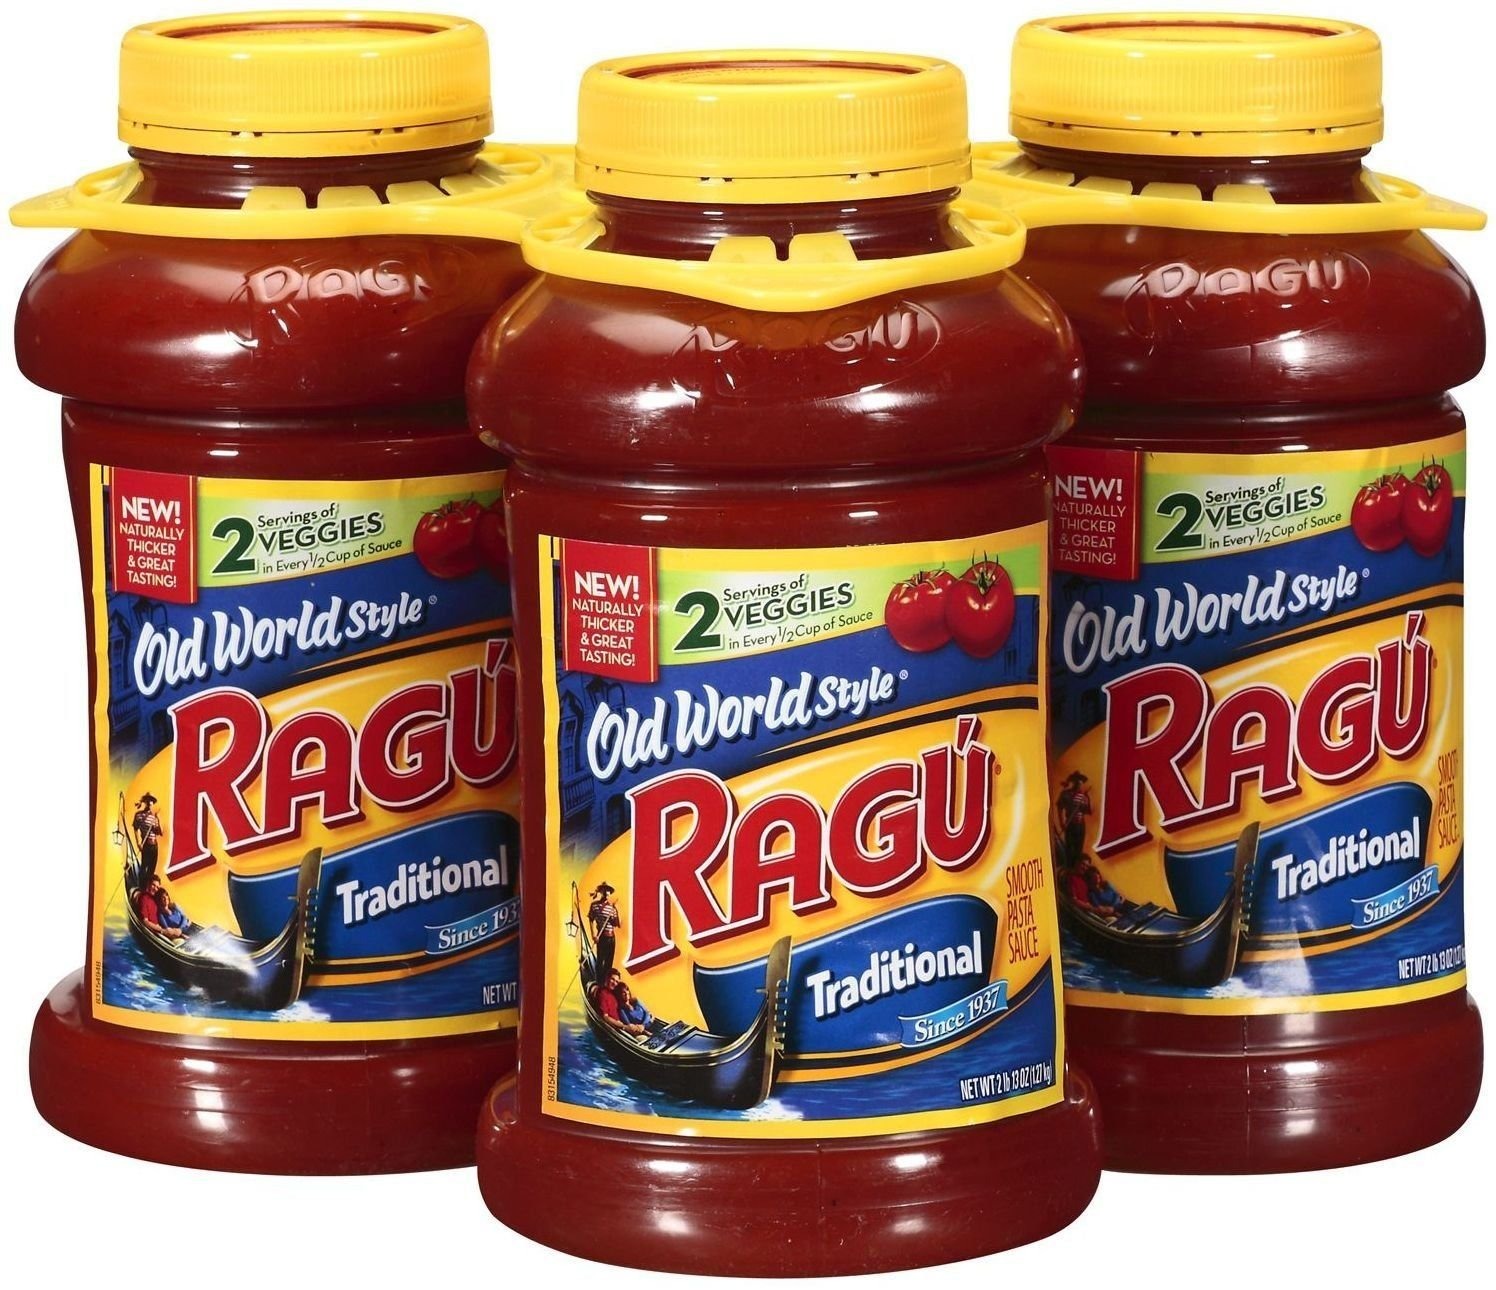
Item Name: Ragu Rag Traditional Spaghetti Sauce - 3/45oz
Value: 39.0
Unit: Ounce

Price: 16.5